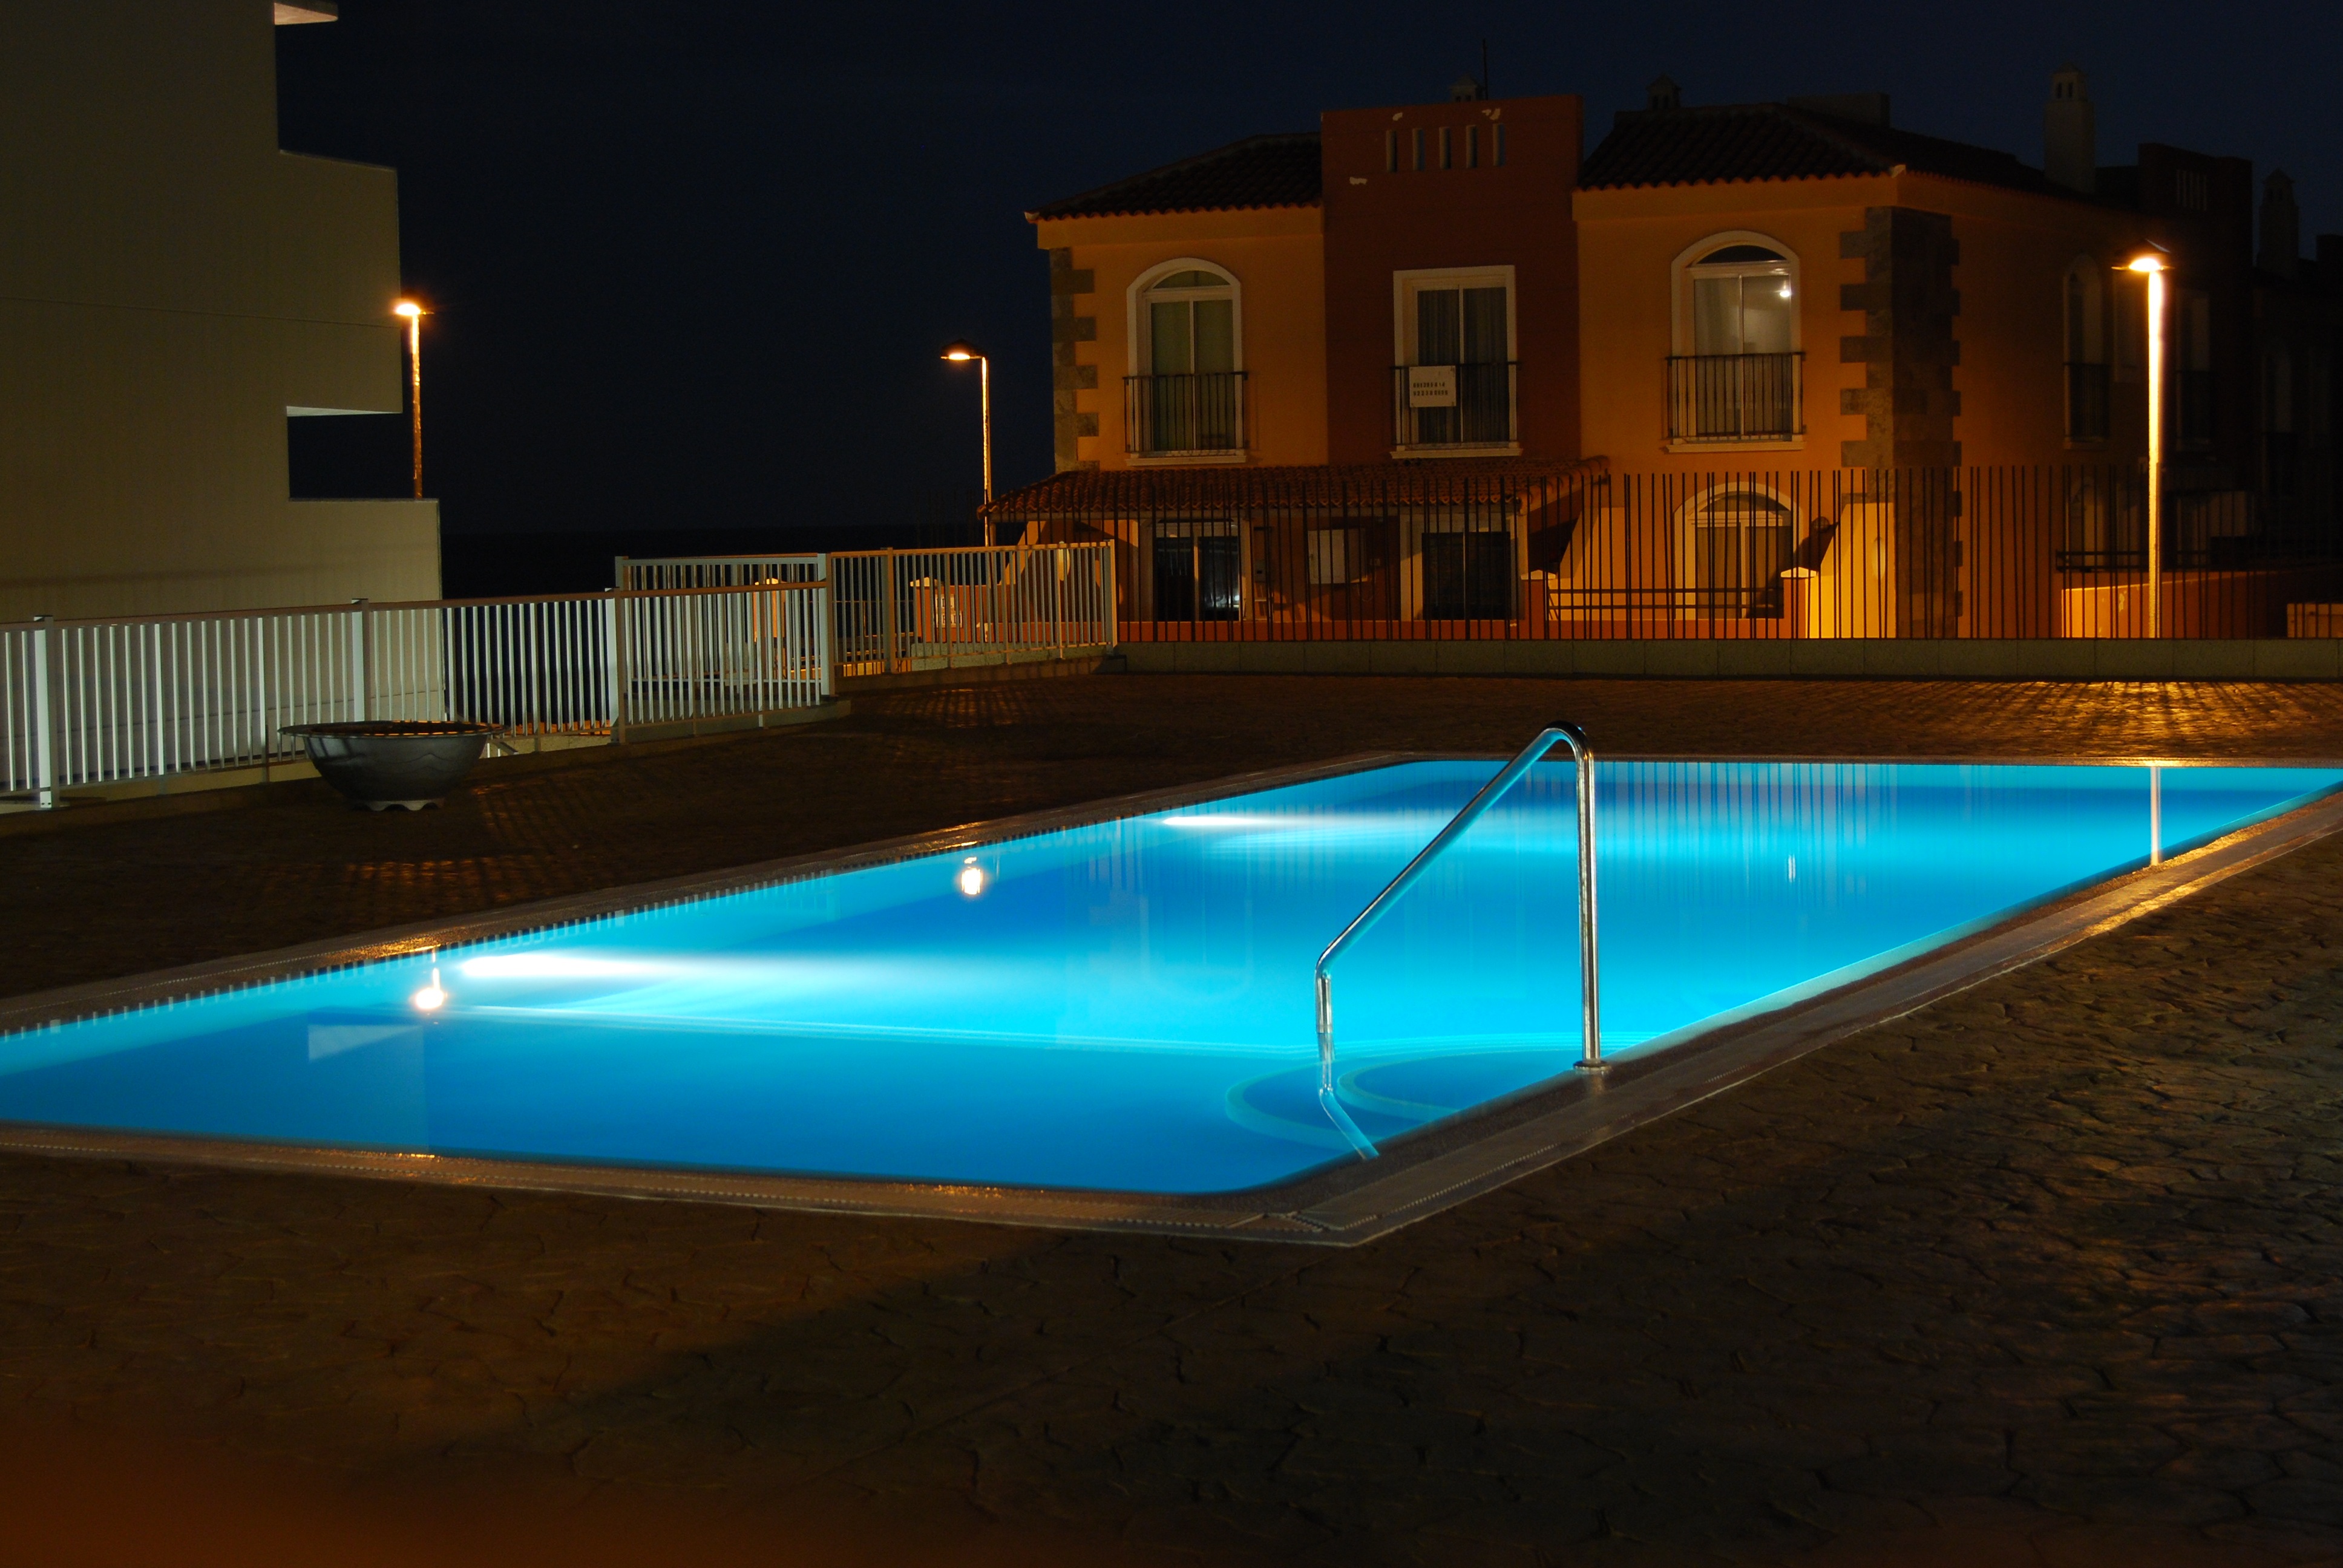
water, night, villa, pool, relax, swimming pool, holiday, property, blue, tourism, bathroom, fun, hotel, estate, weekend, reflecting pool, heated swimming pool, billiard room